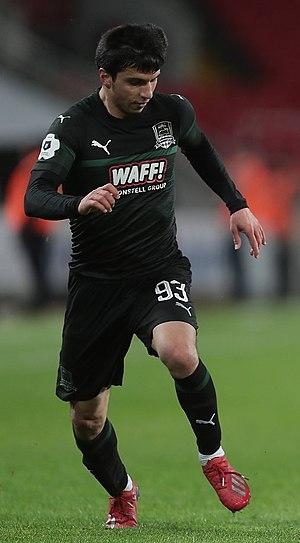
Magomed-Chapi Kamiliévitch Souleïmanov est un footballeur russe né le 16 décembre 1999 à Makhatchkala. Il joue au poste d'attaquant au FK Krasnodar.